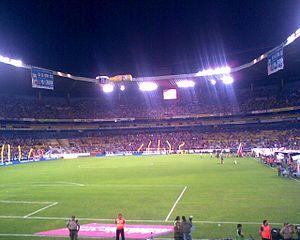
Le stade Jalisco est le troisième plus grand stade mexicain derrière le stade Azteca et le stade olympique. Le stade est situé à Guadalajara et sa capacité est de 56 713 places.